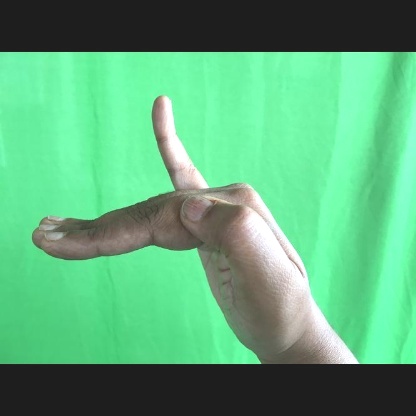
Mudra: Hamsapaksha